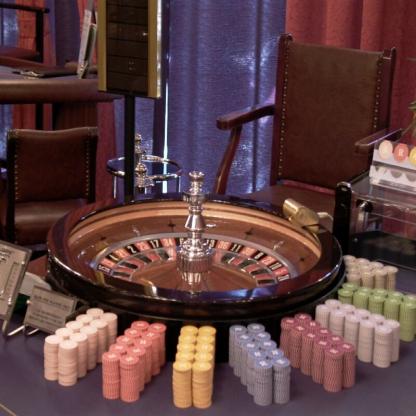
Scene: Indoor